Fenagh, County Leitrim

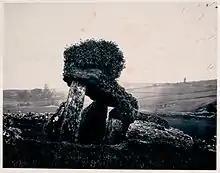
The Dolmen at Fenagh, c.1858

Fenagh railway station opened on 24 October 1887 and closed on 1 April 1959. It was part of the narrow-gauge Cavan and Leitrim Railway from Belturbet to Dromod, with a line to Arigna from Ballinamore.